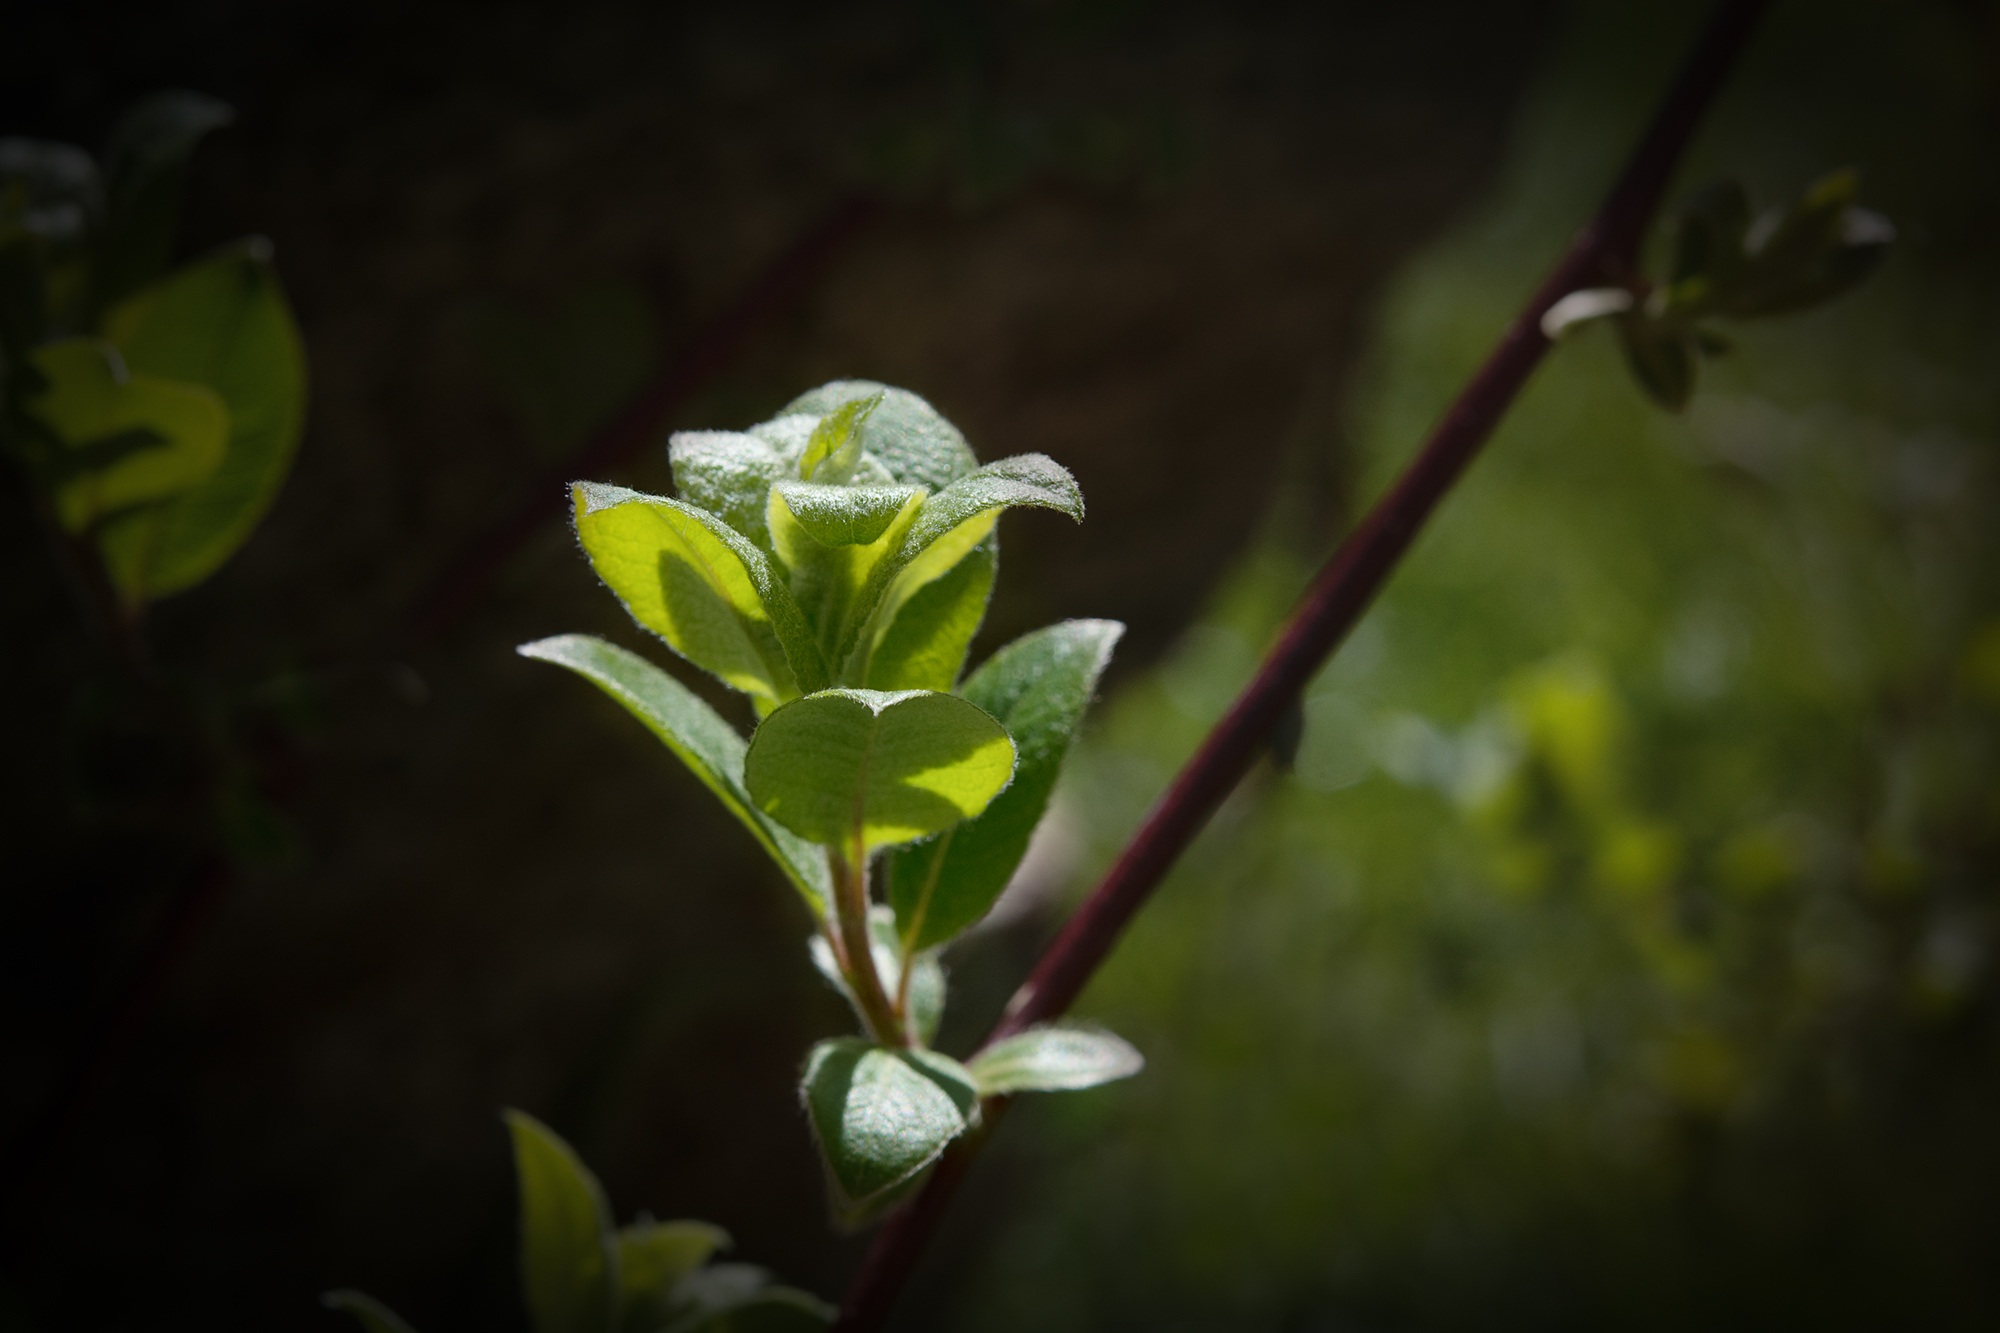
tree, nature, branch, blossom, plant, sunlight, leaf, flower, spring, green, produce, botany, yellow, close, flora, wildflower, leaves, shrub, engine, bud, tender, light and shadow, macro photography, green leaves, jasmine, flowering plant, young leaves, plant stem, woody plant, land plant